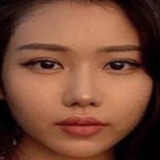
ca sĩ Min